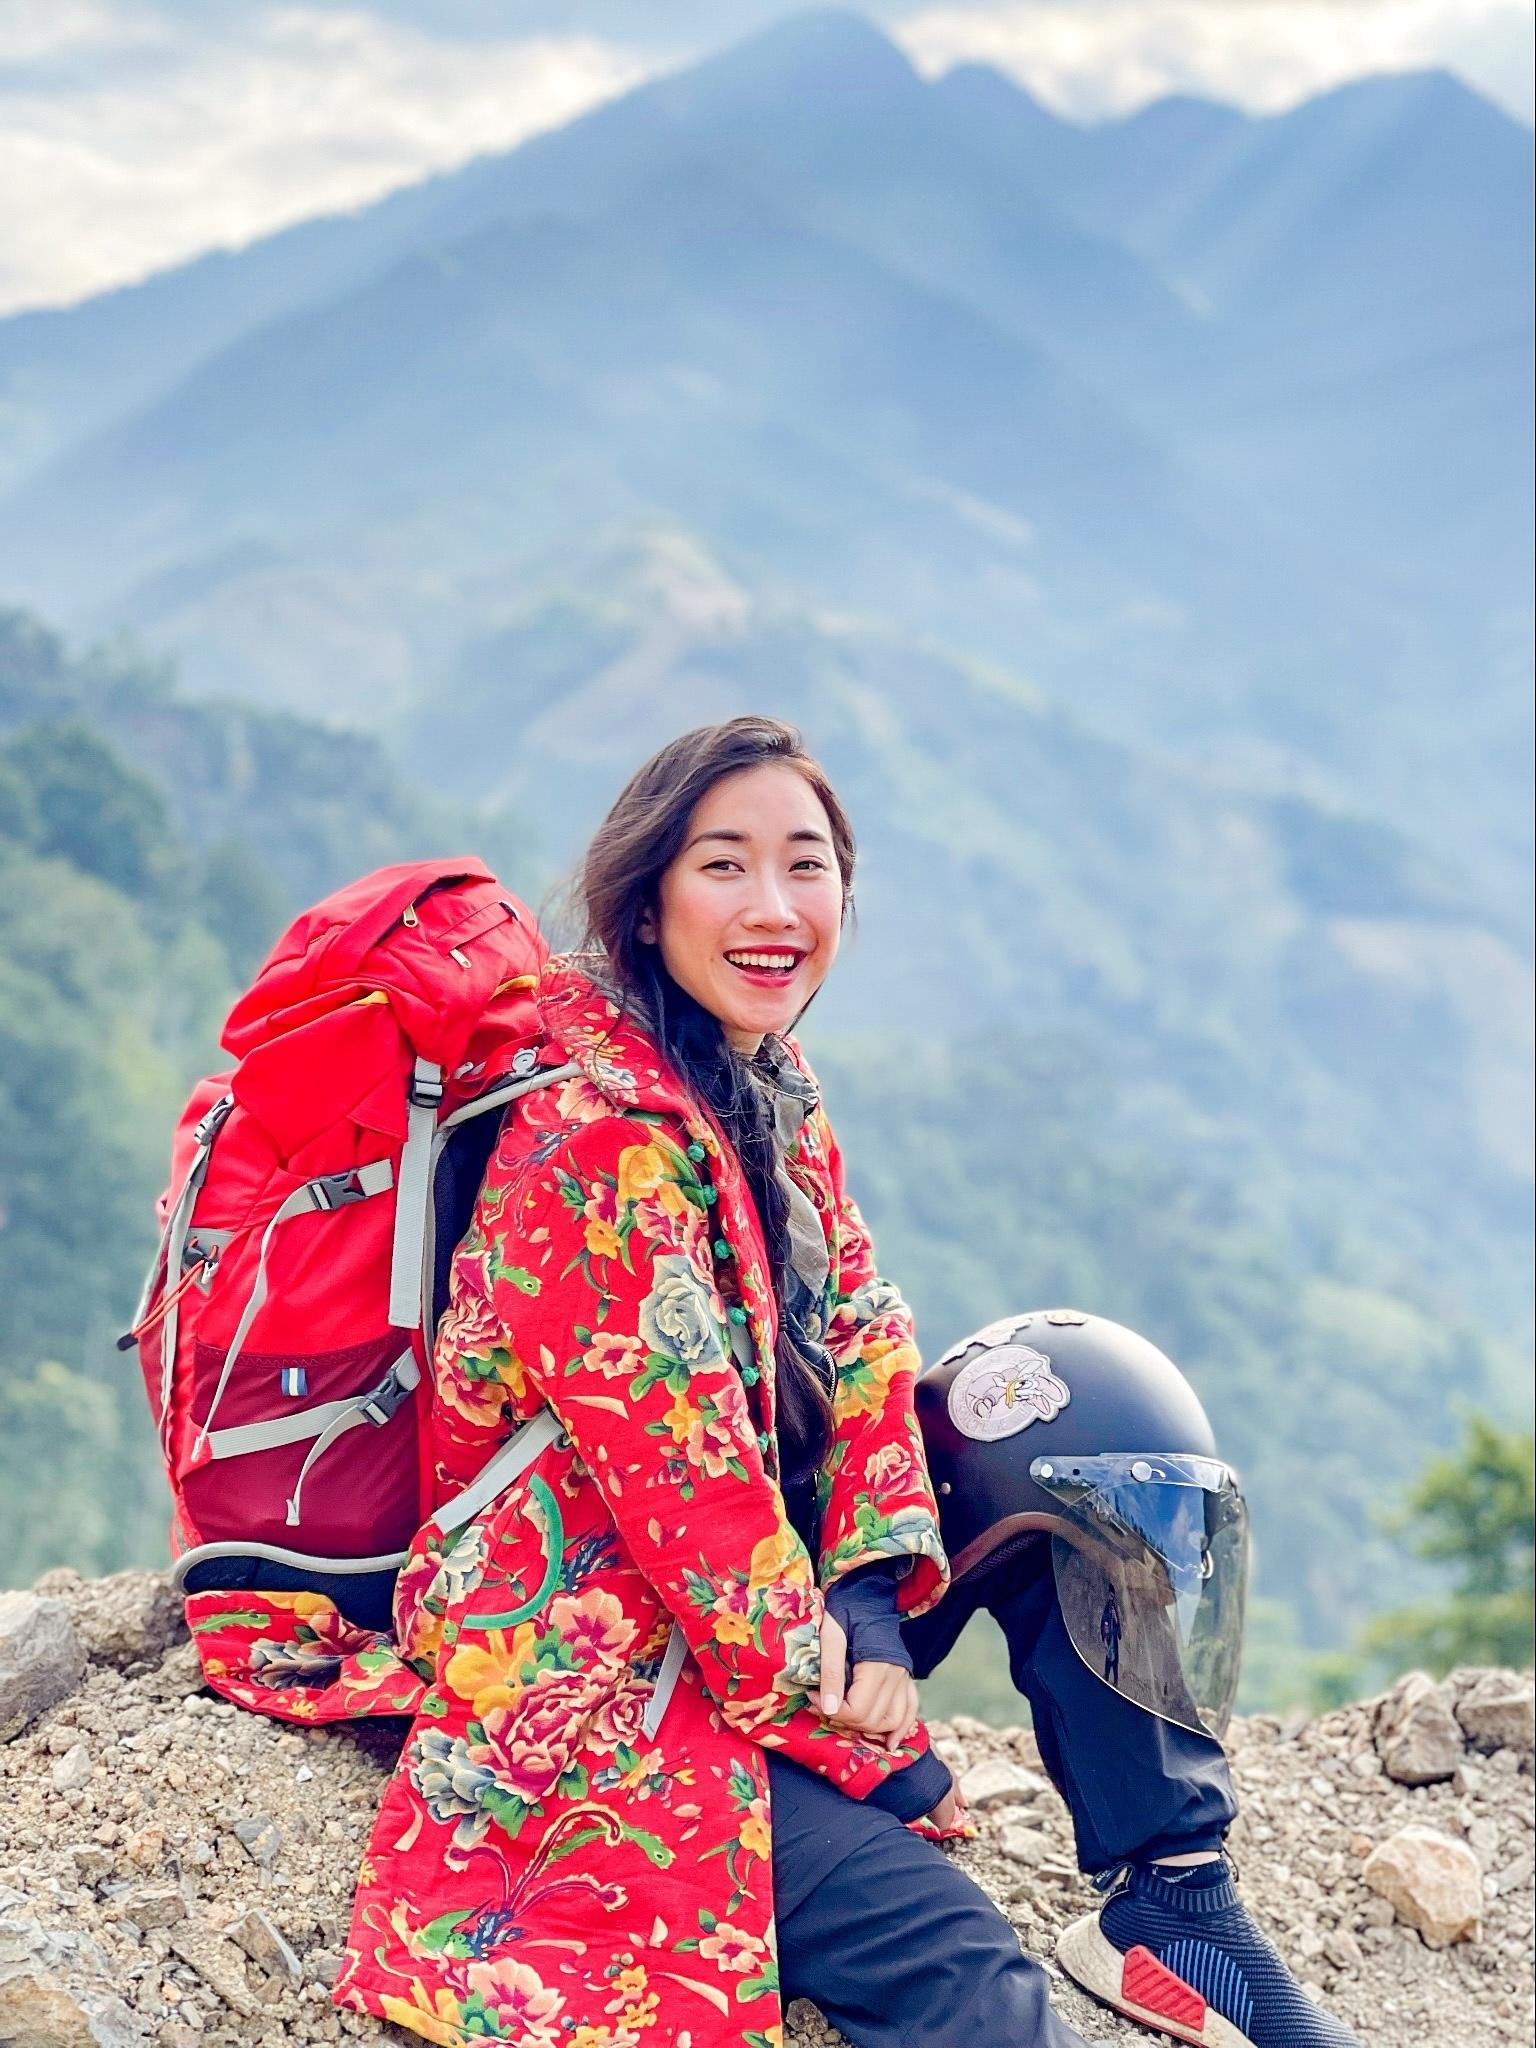
phía sau lưng của cô gái đang mỉm cười là những dãy núi